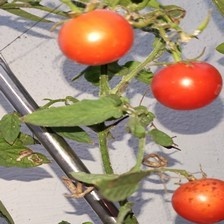
Label: tomato